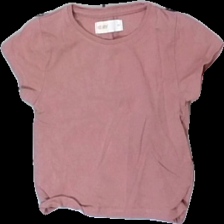
View: front
Type: Pajamas
Category: Ladies
Brand: Lindex
Colors: Black, White
Material: 91% polyamide, 9% elastane
Pattern: Lace
Cut: Tight
Size: 40
Price range: <50
Recommended usage: Reuse